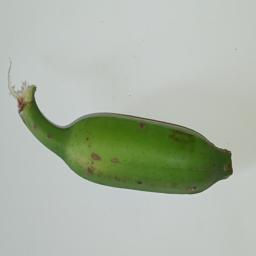
Ripeness: Green